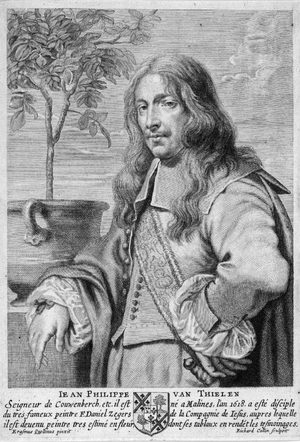
Jan Philip van Thielen, né en 1618 à Malines et mort en 1667 à Booischot, est un peintre flamand spécialiste de la peinture de fleurs.